Godalming

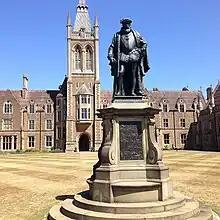
Statue of Thomas Sutton on Founder's Court at Charterhouse School

The Wey has been used for navigation since ancient times and it is likely that wool, cloth and timber were transported via the unimproved river during the medieval period. The River Wey Navigation, between the River Thames and Guildford was authorised by Act of Parliament in 1651. Although its southern terminus was four miles north of the town, the opening of the new waterway had a positive impact on the economy of Godalming.